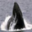
Label: whale